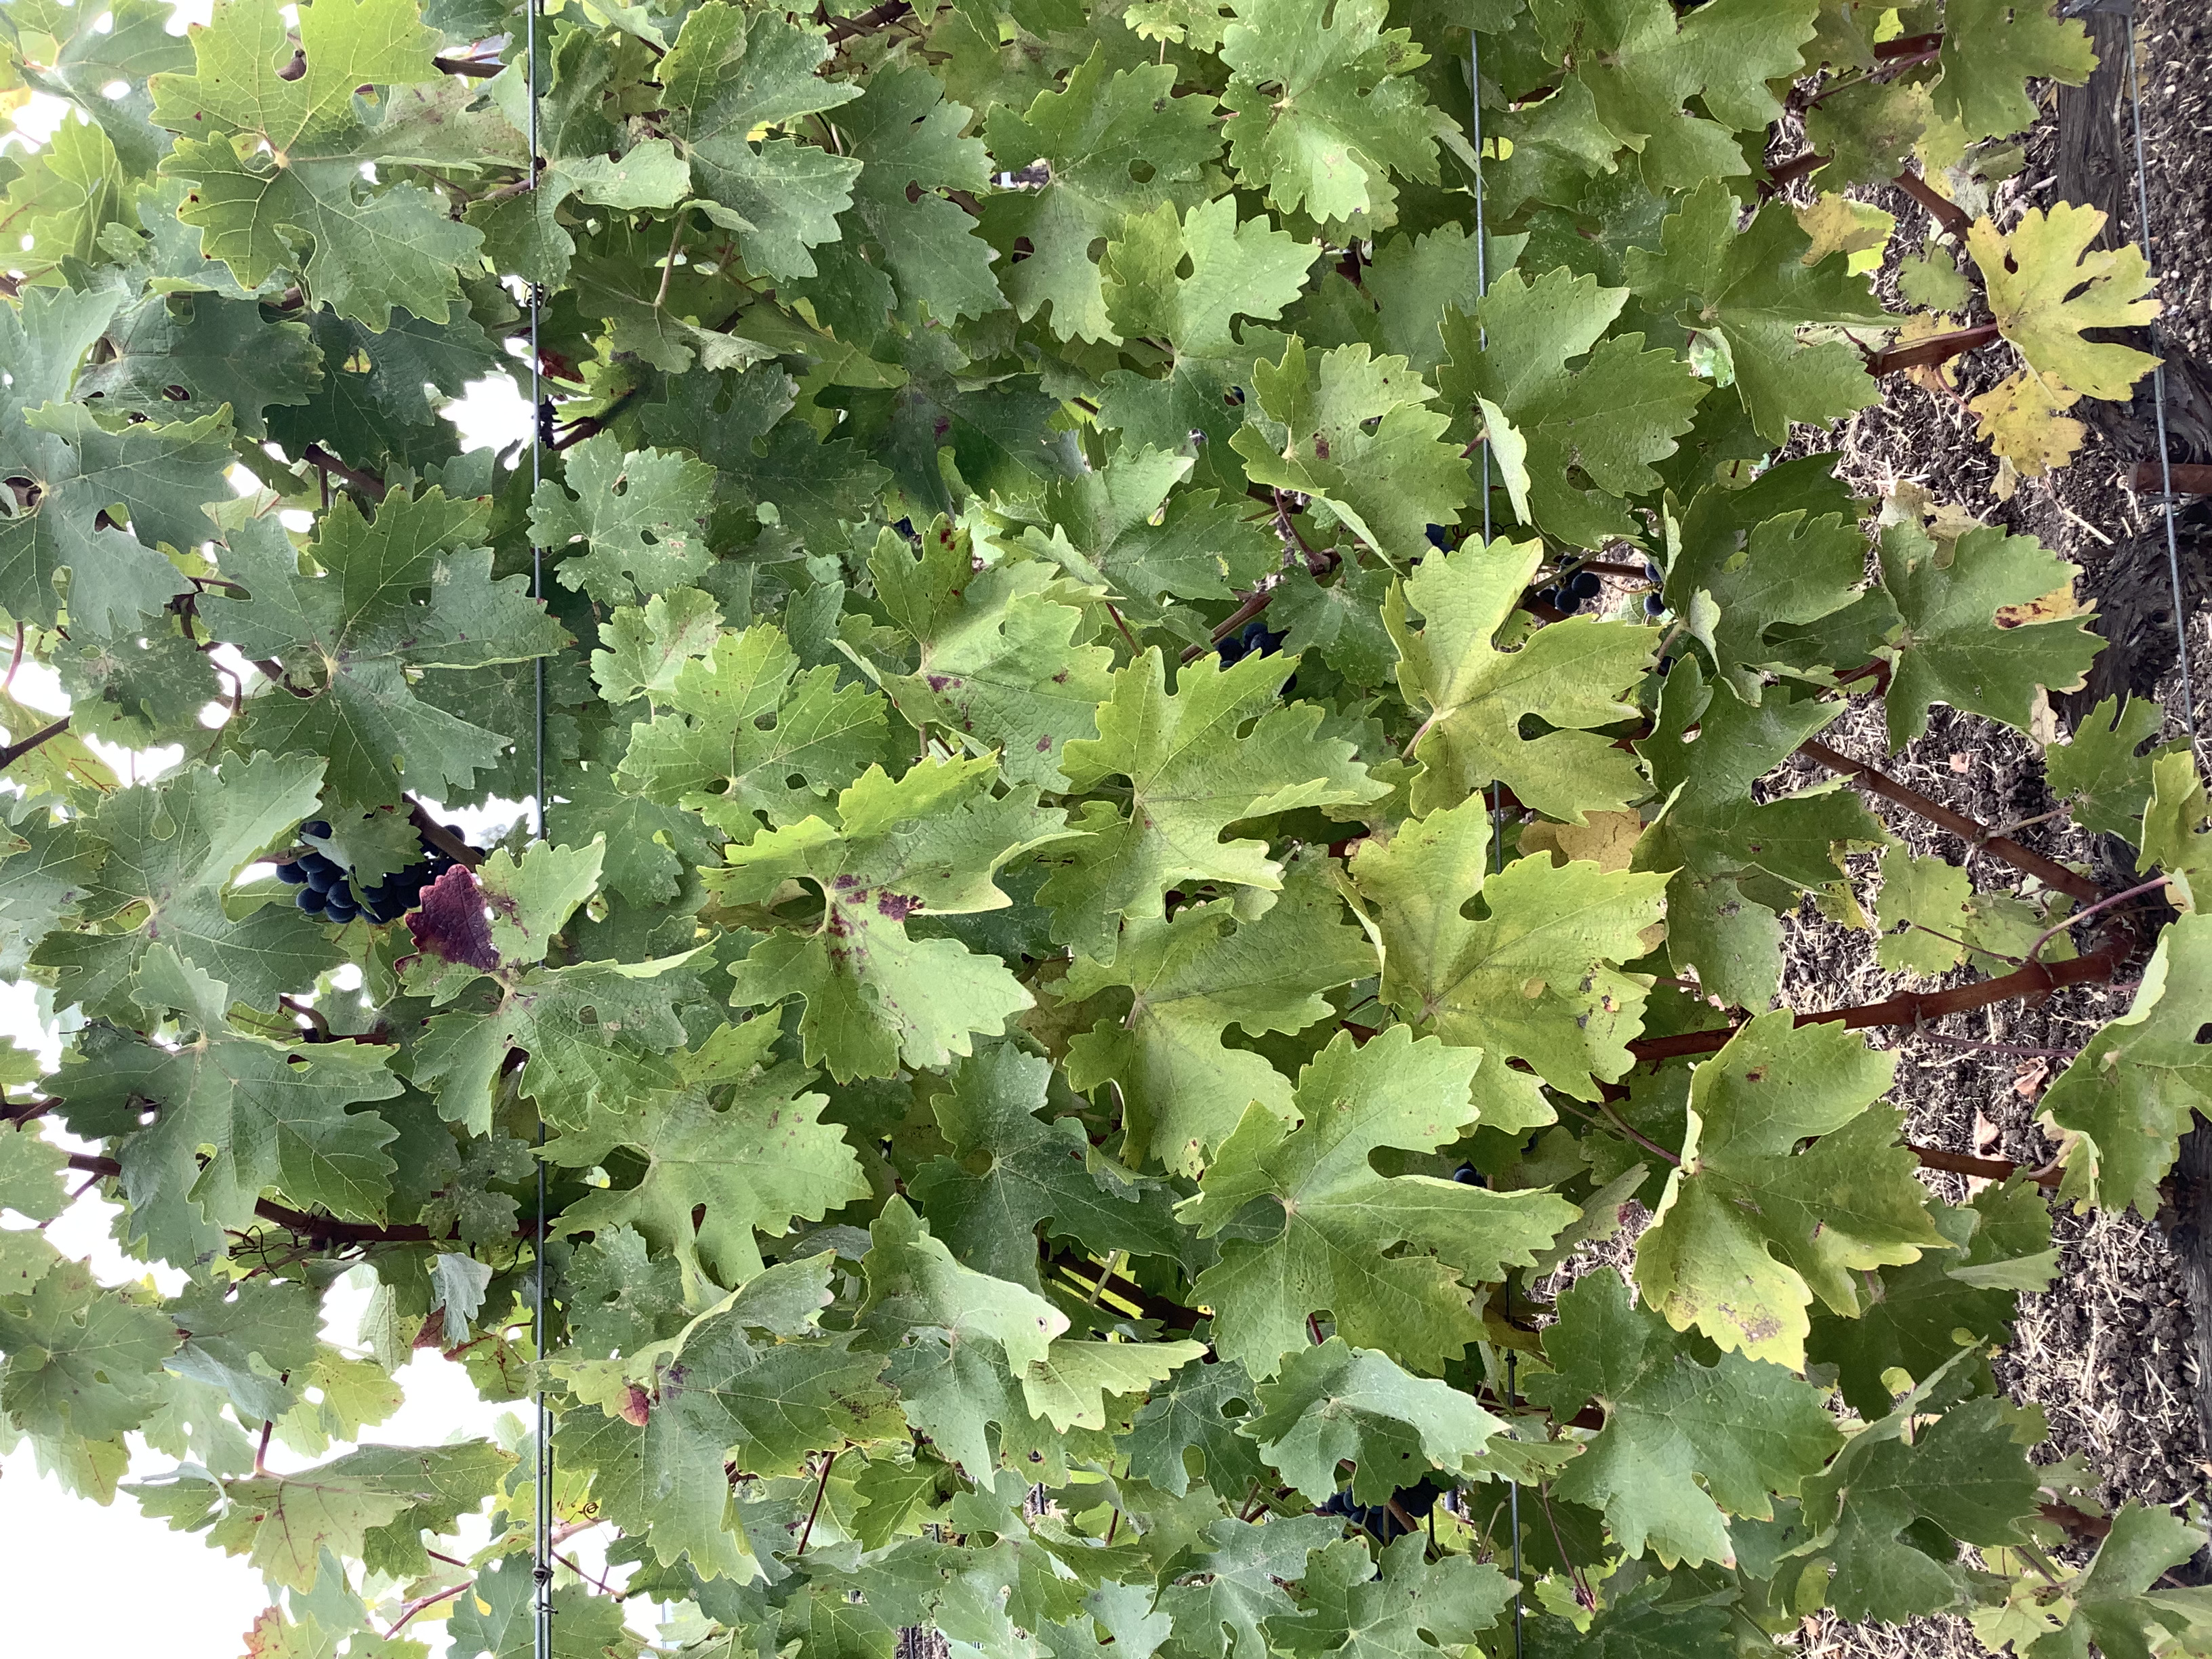
Label: No Virus